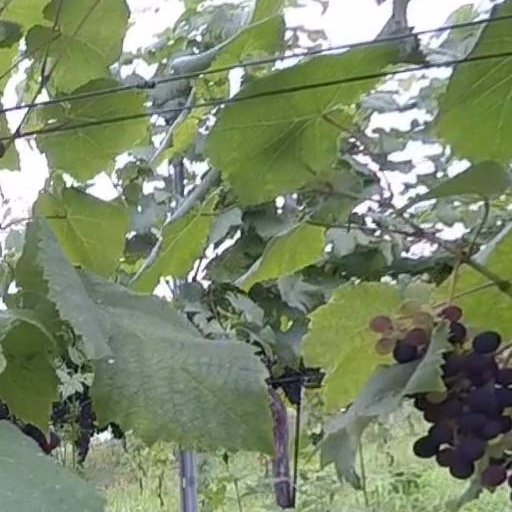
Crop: grape